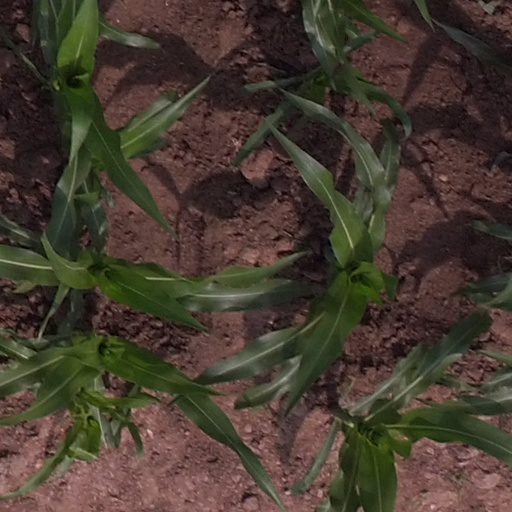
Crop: maize; corn